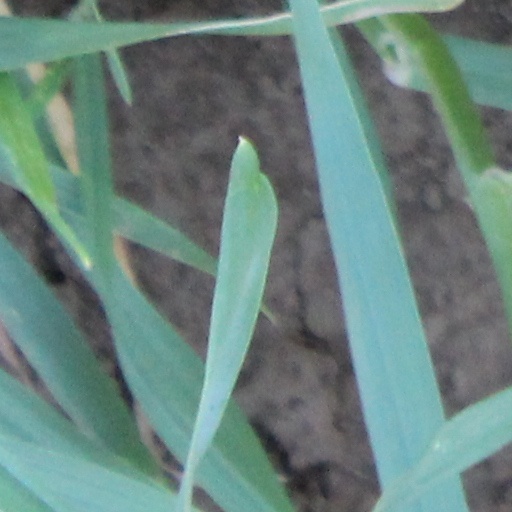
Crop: wheat